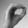
ASL letter: O